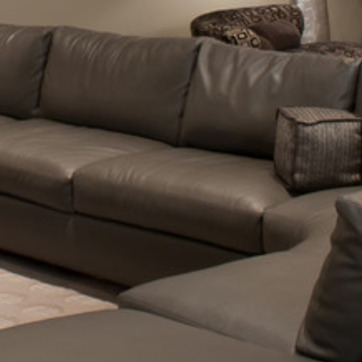
Material: leather